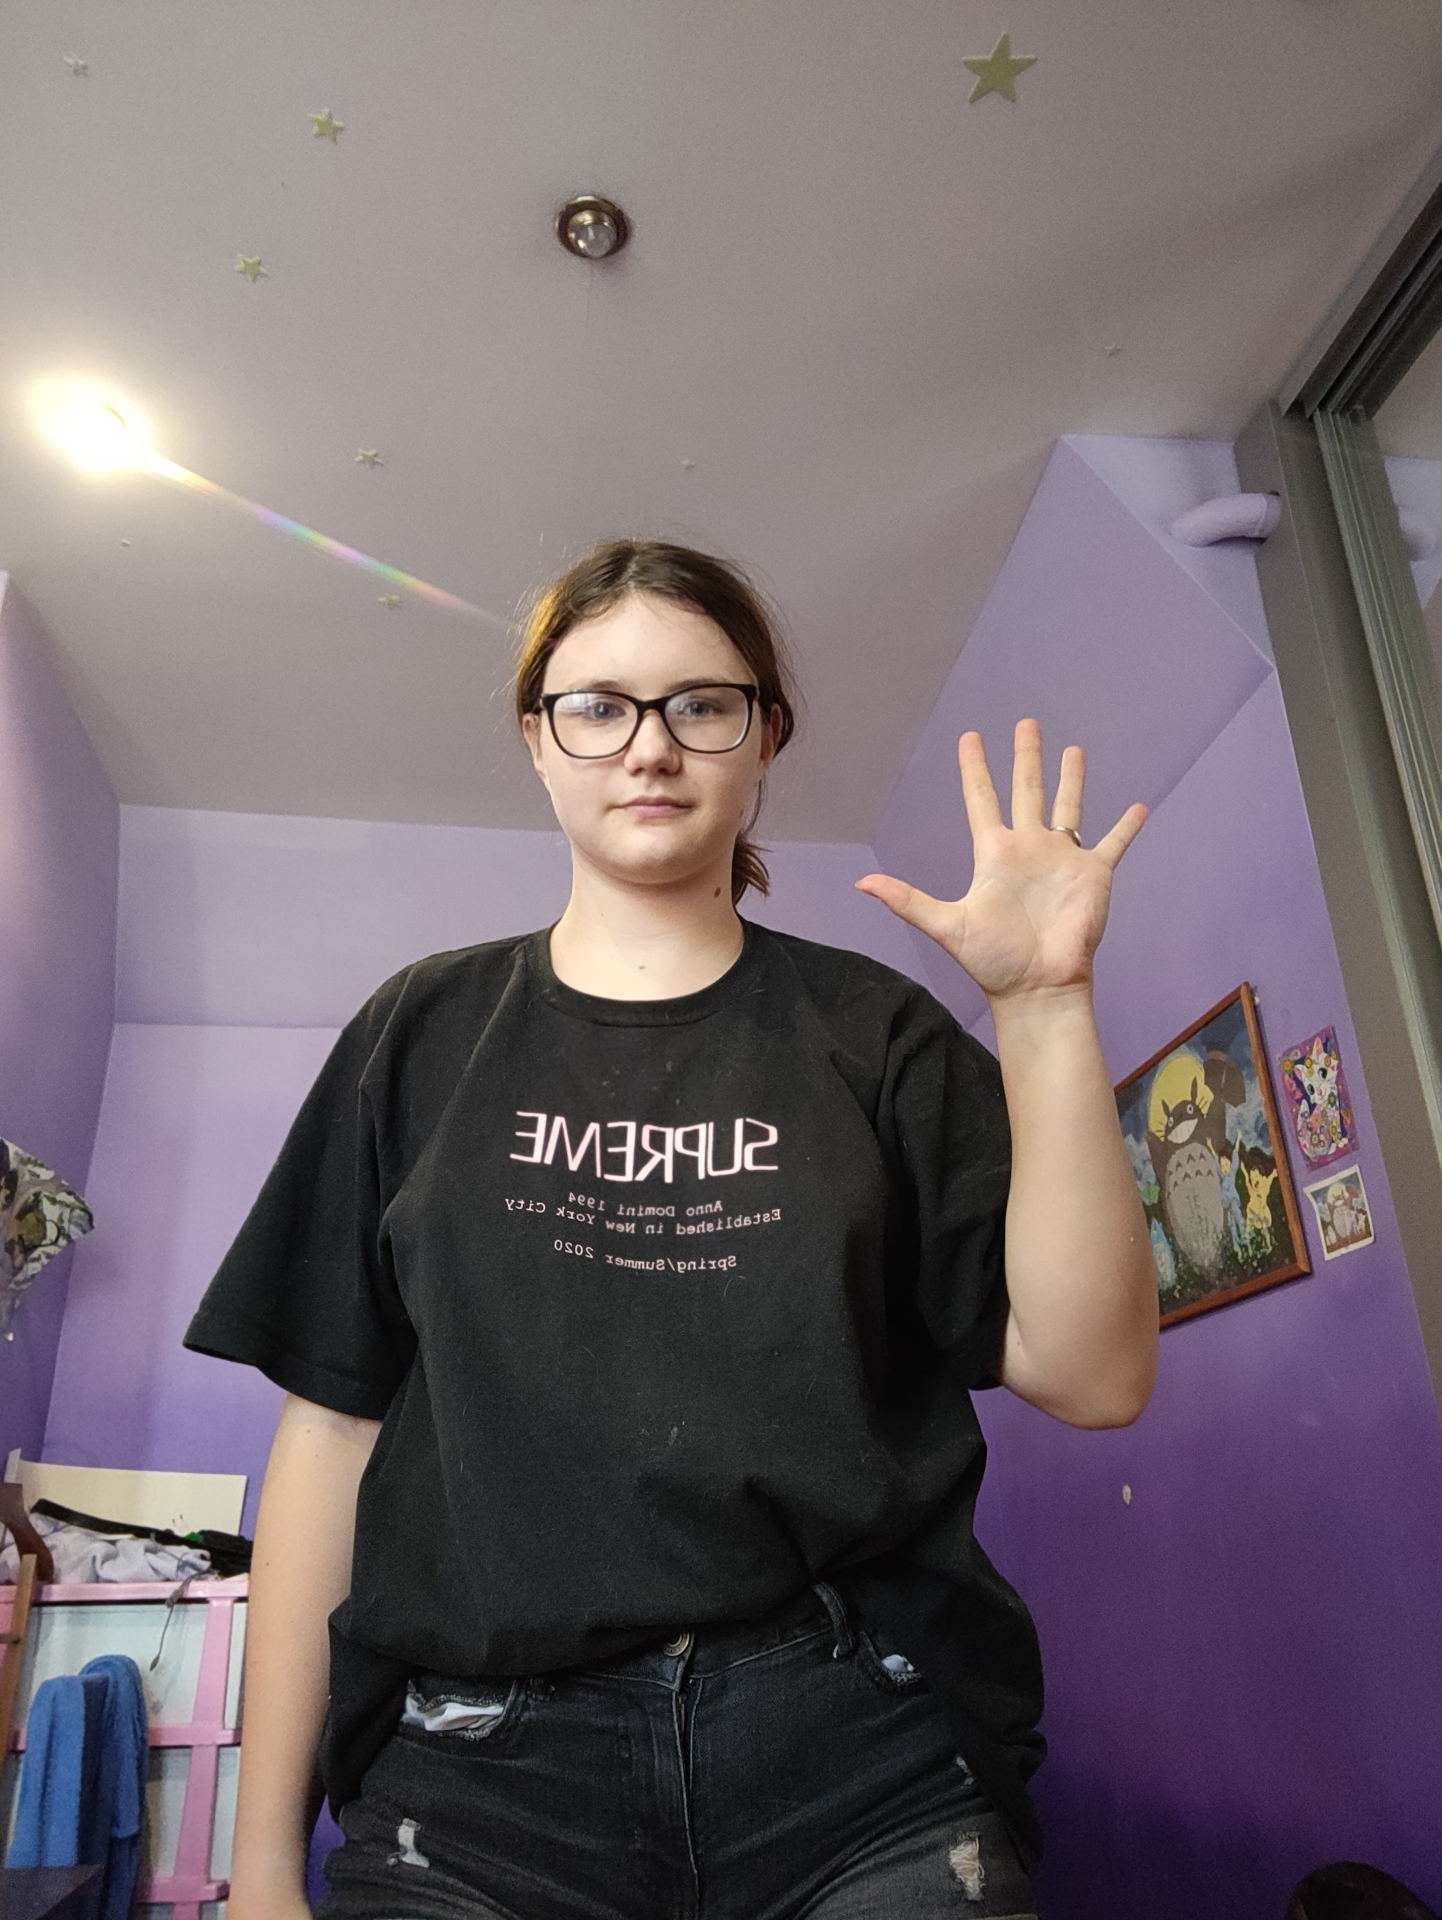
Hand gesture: palm